Sky position (RA, Dec in degrees): 238.194, 5.438
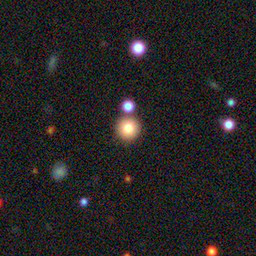
Galaxy morphology: Round Smooth Galaxies